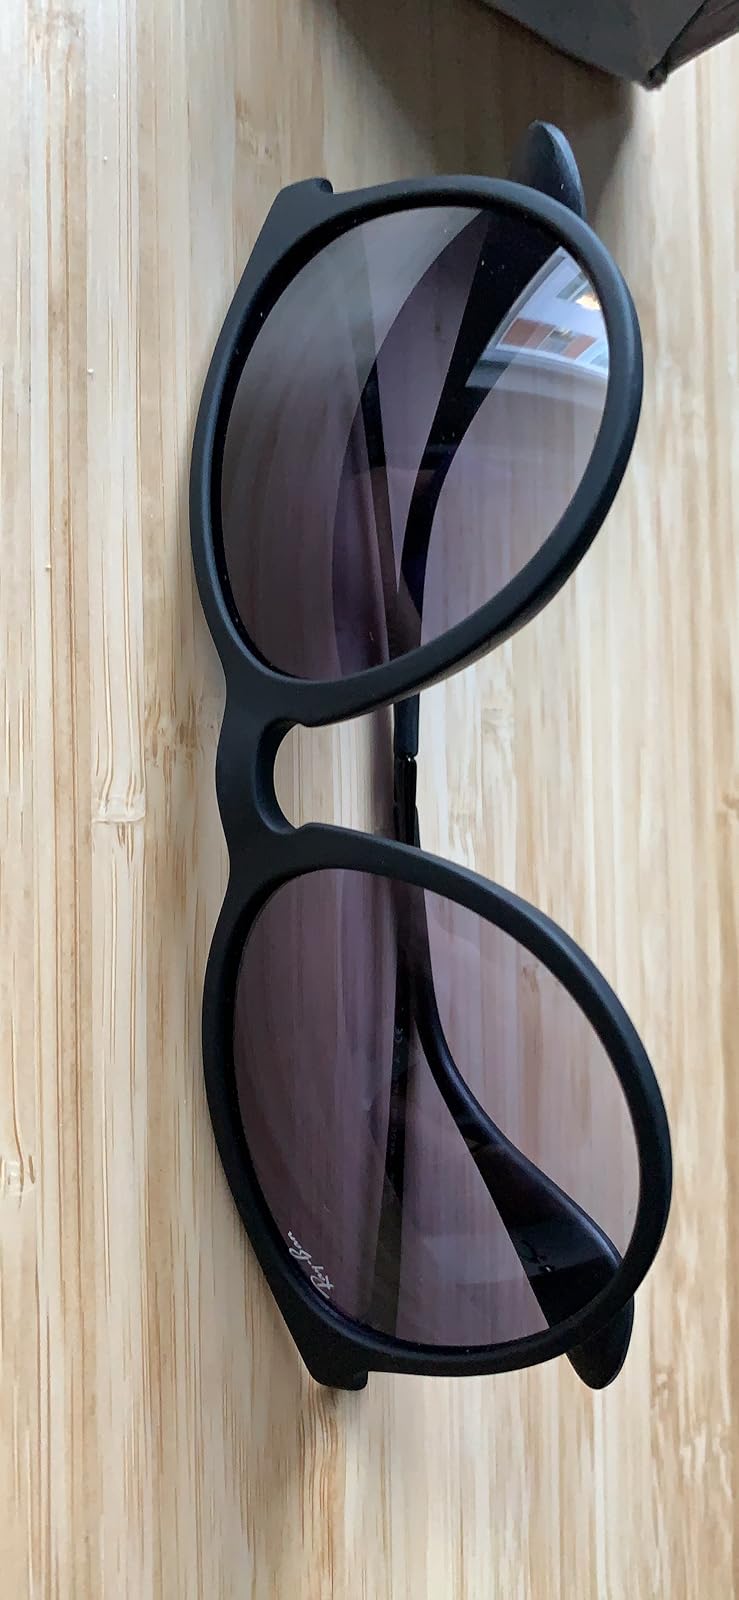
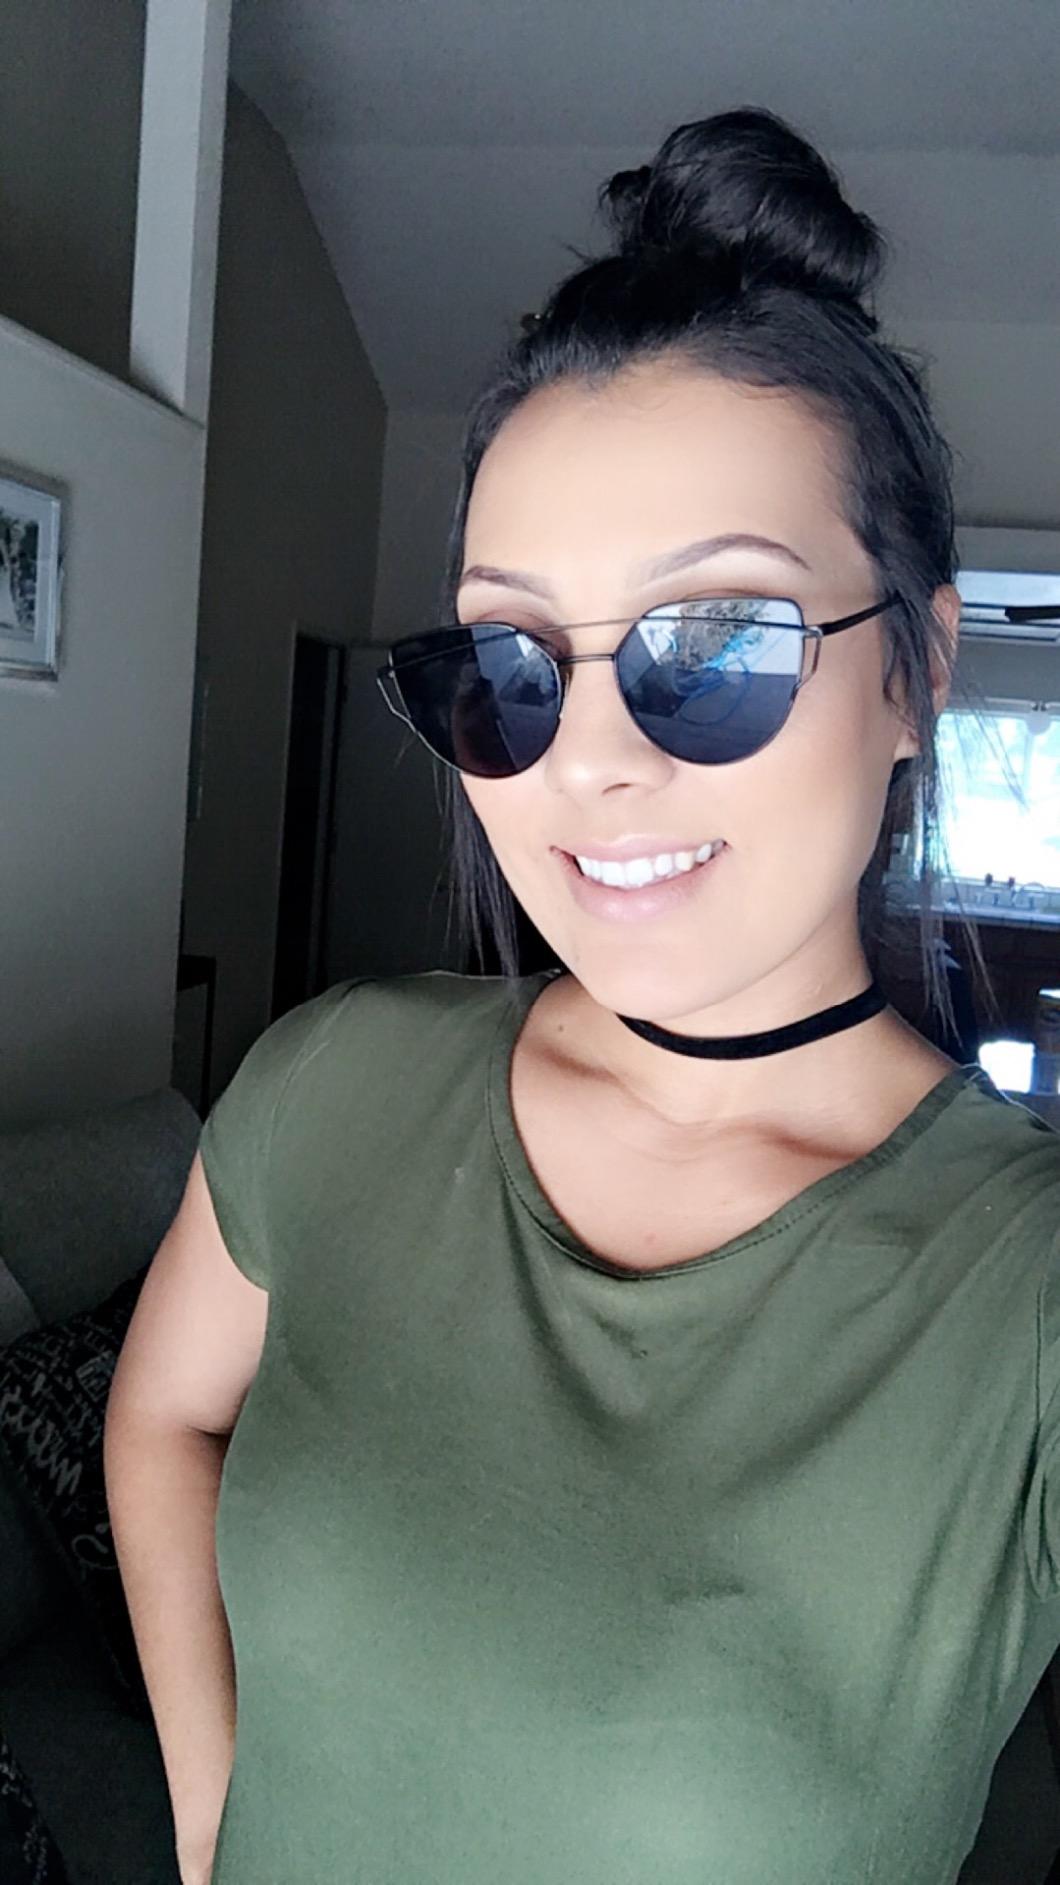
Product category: accessories_sunglasses
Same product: no